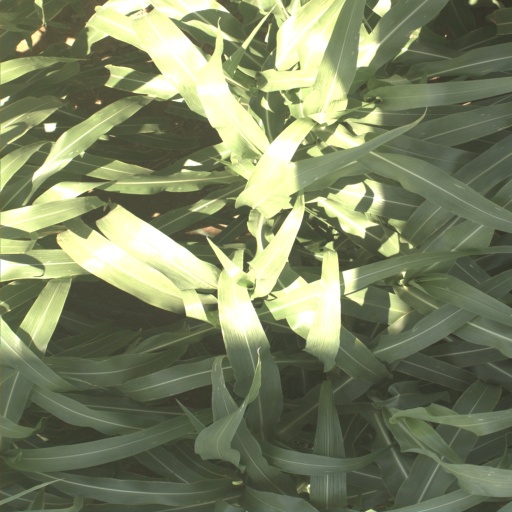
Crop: sorghum